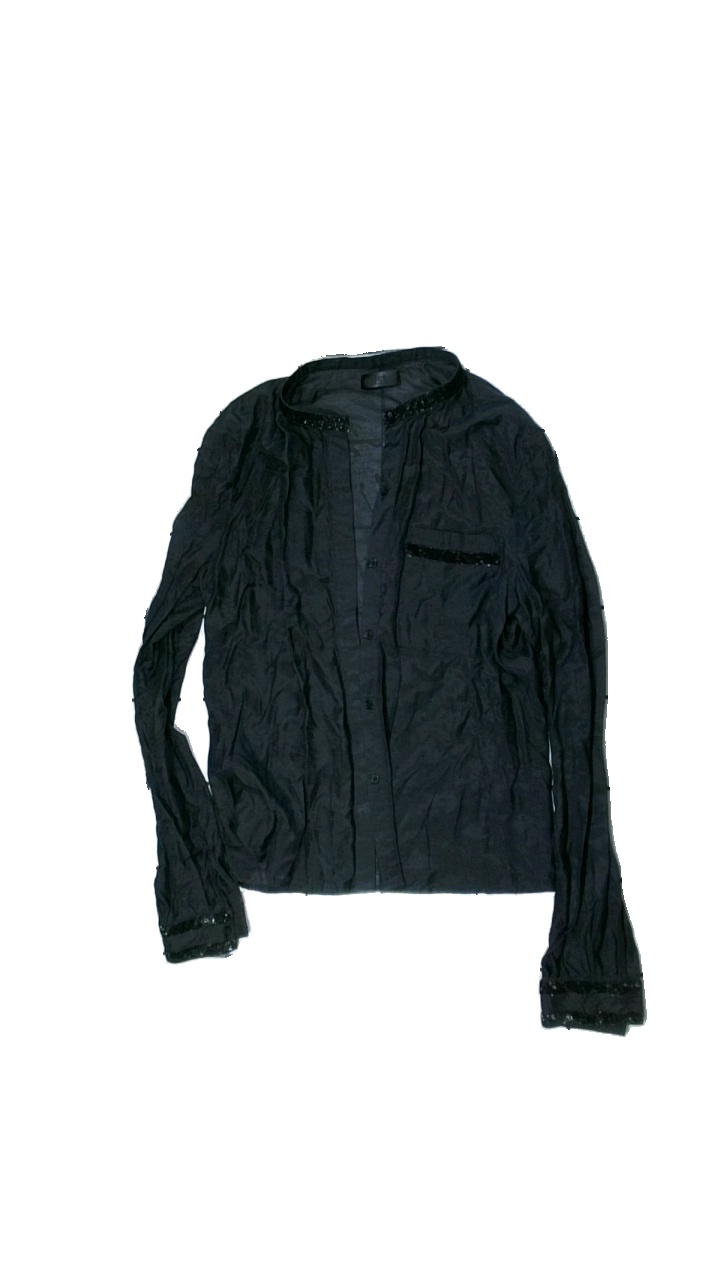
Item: Shirt (Ladies)
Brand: East
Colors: Black
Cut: Regular
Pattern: Transparent
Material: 66% viscose 34% nylon
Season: All
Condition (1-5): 3
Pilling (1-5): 5
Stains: Minor
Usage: Export
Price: <50